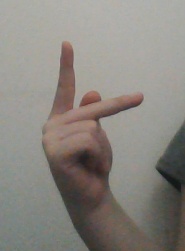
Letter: dha